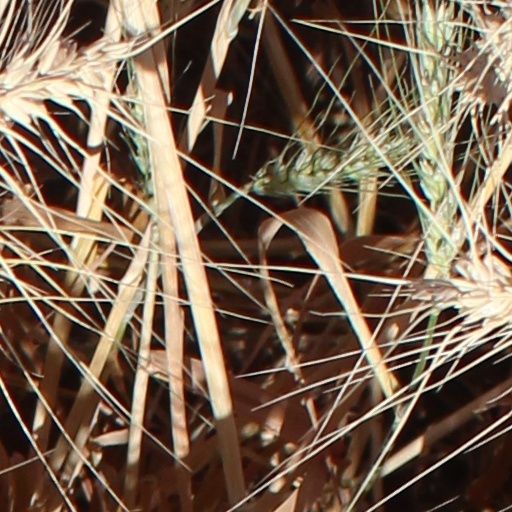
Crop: wheat